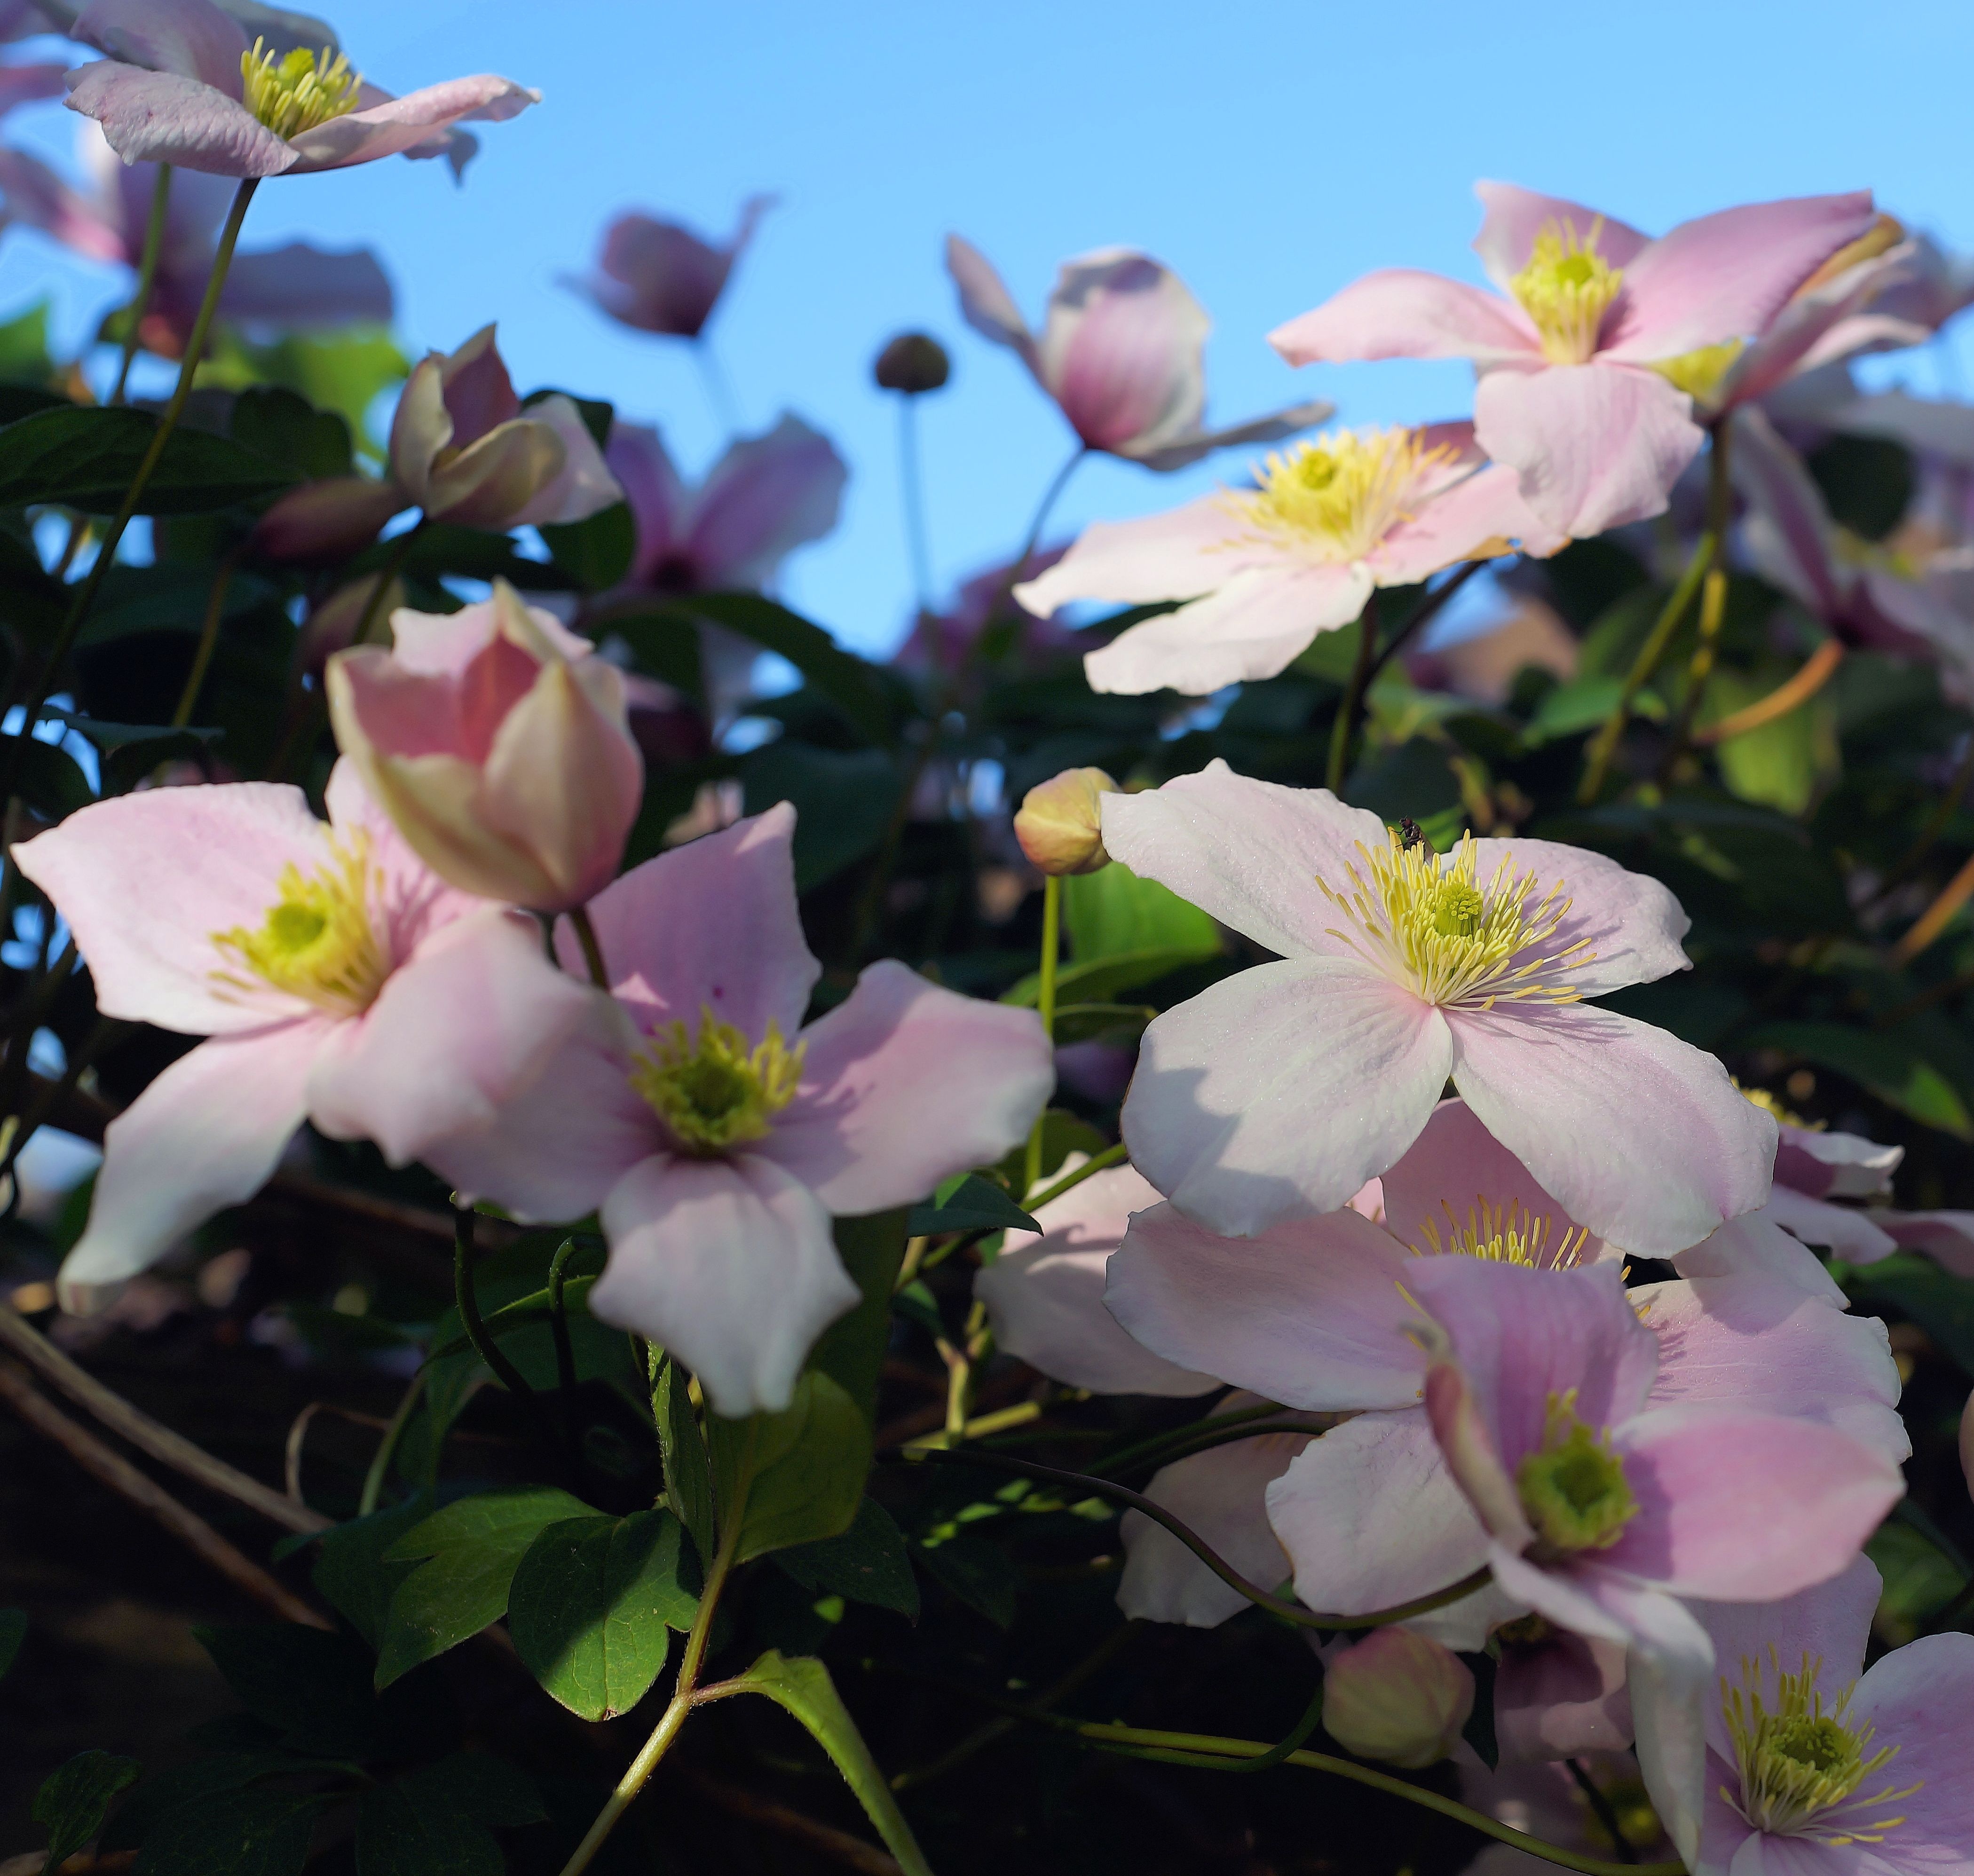
blossom, plant, flower, petal, bloom, botany, climber, garden, pink, close, flora, ornament, wildflower, flowers, wild flowers, clematis, flower garden, ornamental plant, flowering plant, land plant